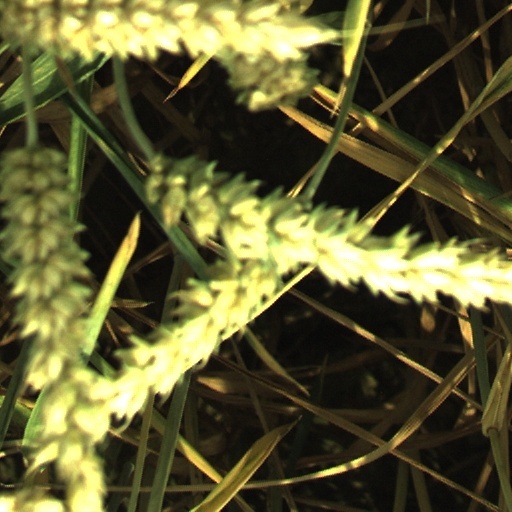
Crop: wheat